Henry Barclay Swete

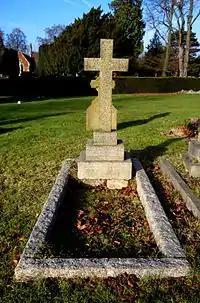
Swete's grave in Hitchin Cemetery

He was the editor of "Cambridge Theological Essays" (1905) and "Cambridge Biblical Essays" (1909), and was a contributor to Smith and Wace's "Dictionary of Christian Biography" (1882–87) and Hastings's "Dictionary of the Bible" (1899–1900). He also produced many historical and critical works, including "The Apostles' Creed in Relation to Primitive Christianity" (1894; 3rd ed. 1899); "Church Services and Service Books before the Reformation" (1896); "Patristic Study" (1902); "The Appearances of Our Lord after the Passion" (1907; 2nd ed. 1908), and "The Last Discourse and Prayer of Our Lord" (1913).